Milecastle 44

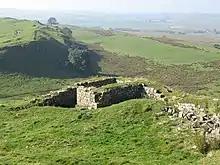
Turret 44B

Turret 44B (Mucklebank) was excavated in 1892 and left exposed. The excavations yielded a coin of Valens, and outside the southeast corner, a centurial stone, inscribed "Coh Ic Flau Cve". The turret is visible as consolidated masonry with a maximum height of 1.9 metres.